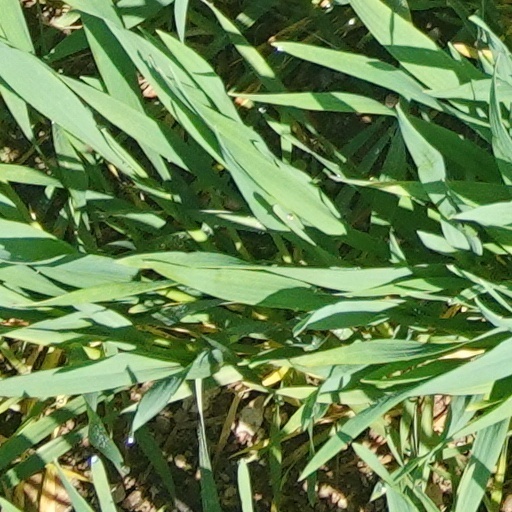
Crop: wheat